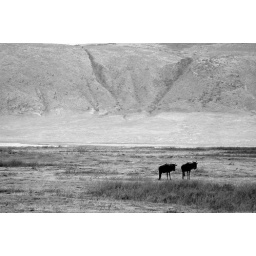
Two lone wildebeest standing side-by-side in Ngorongoro Crater, Tanzania, with the caldera wall in the distance.